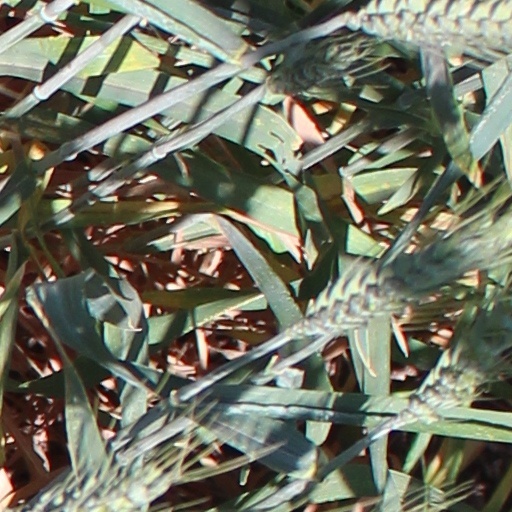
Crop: wheat